Suzanne Deutsch de la Meurthe

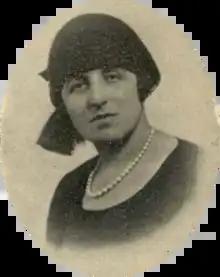

Suzanne Henriette Charlotte Deutsch de la Meurthe (20 September 1892 – 29 November 1937) was a French Jewish philanthropist who inherited a fortune from her father, a highly successful industrialist. She is remembered for restoring the village of Moÿ-de-l'Aisne which was devastated during the First World War and for launching a more effective version of the Coupe Deutsch de la Meurthe, triggering the development of civil aviation in France in the 1930s.